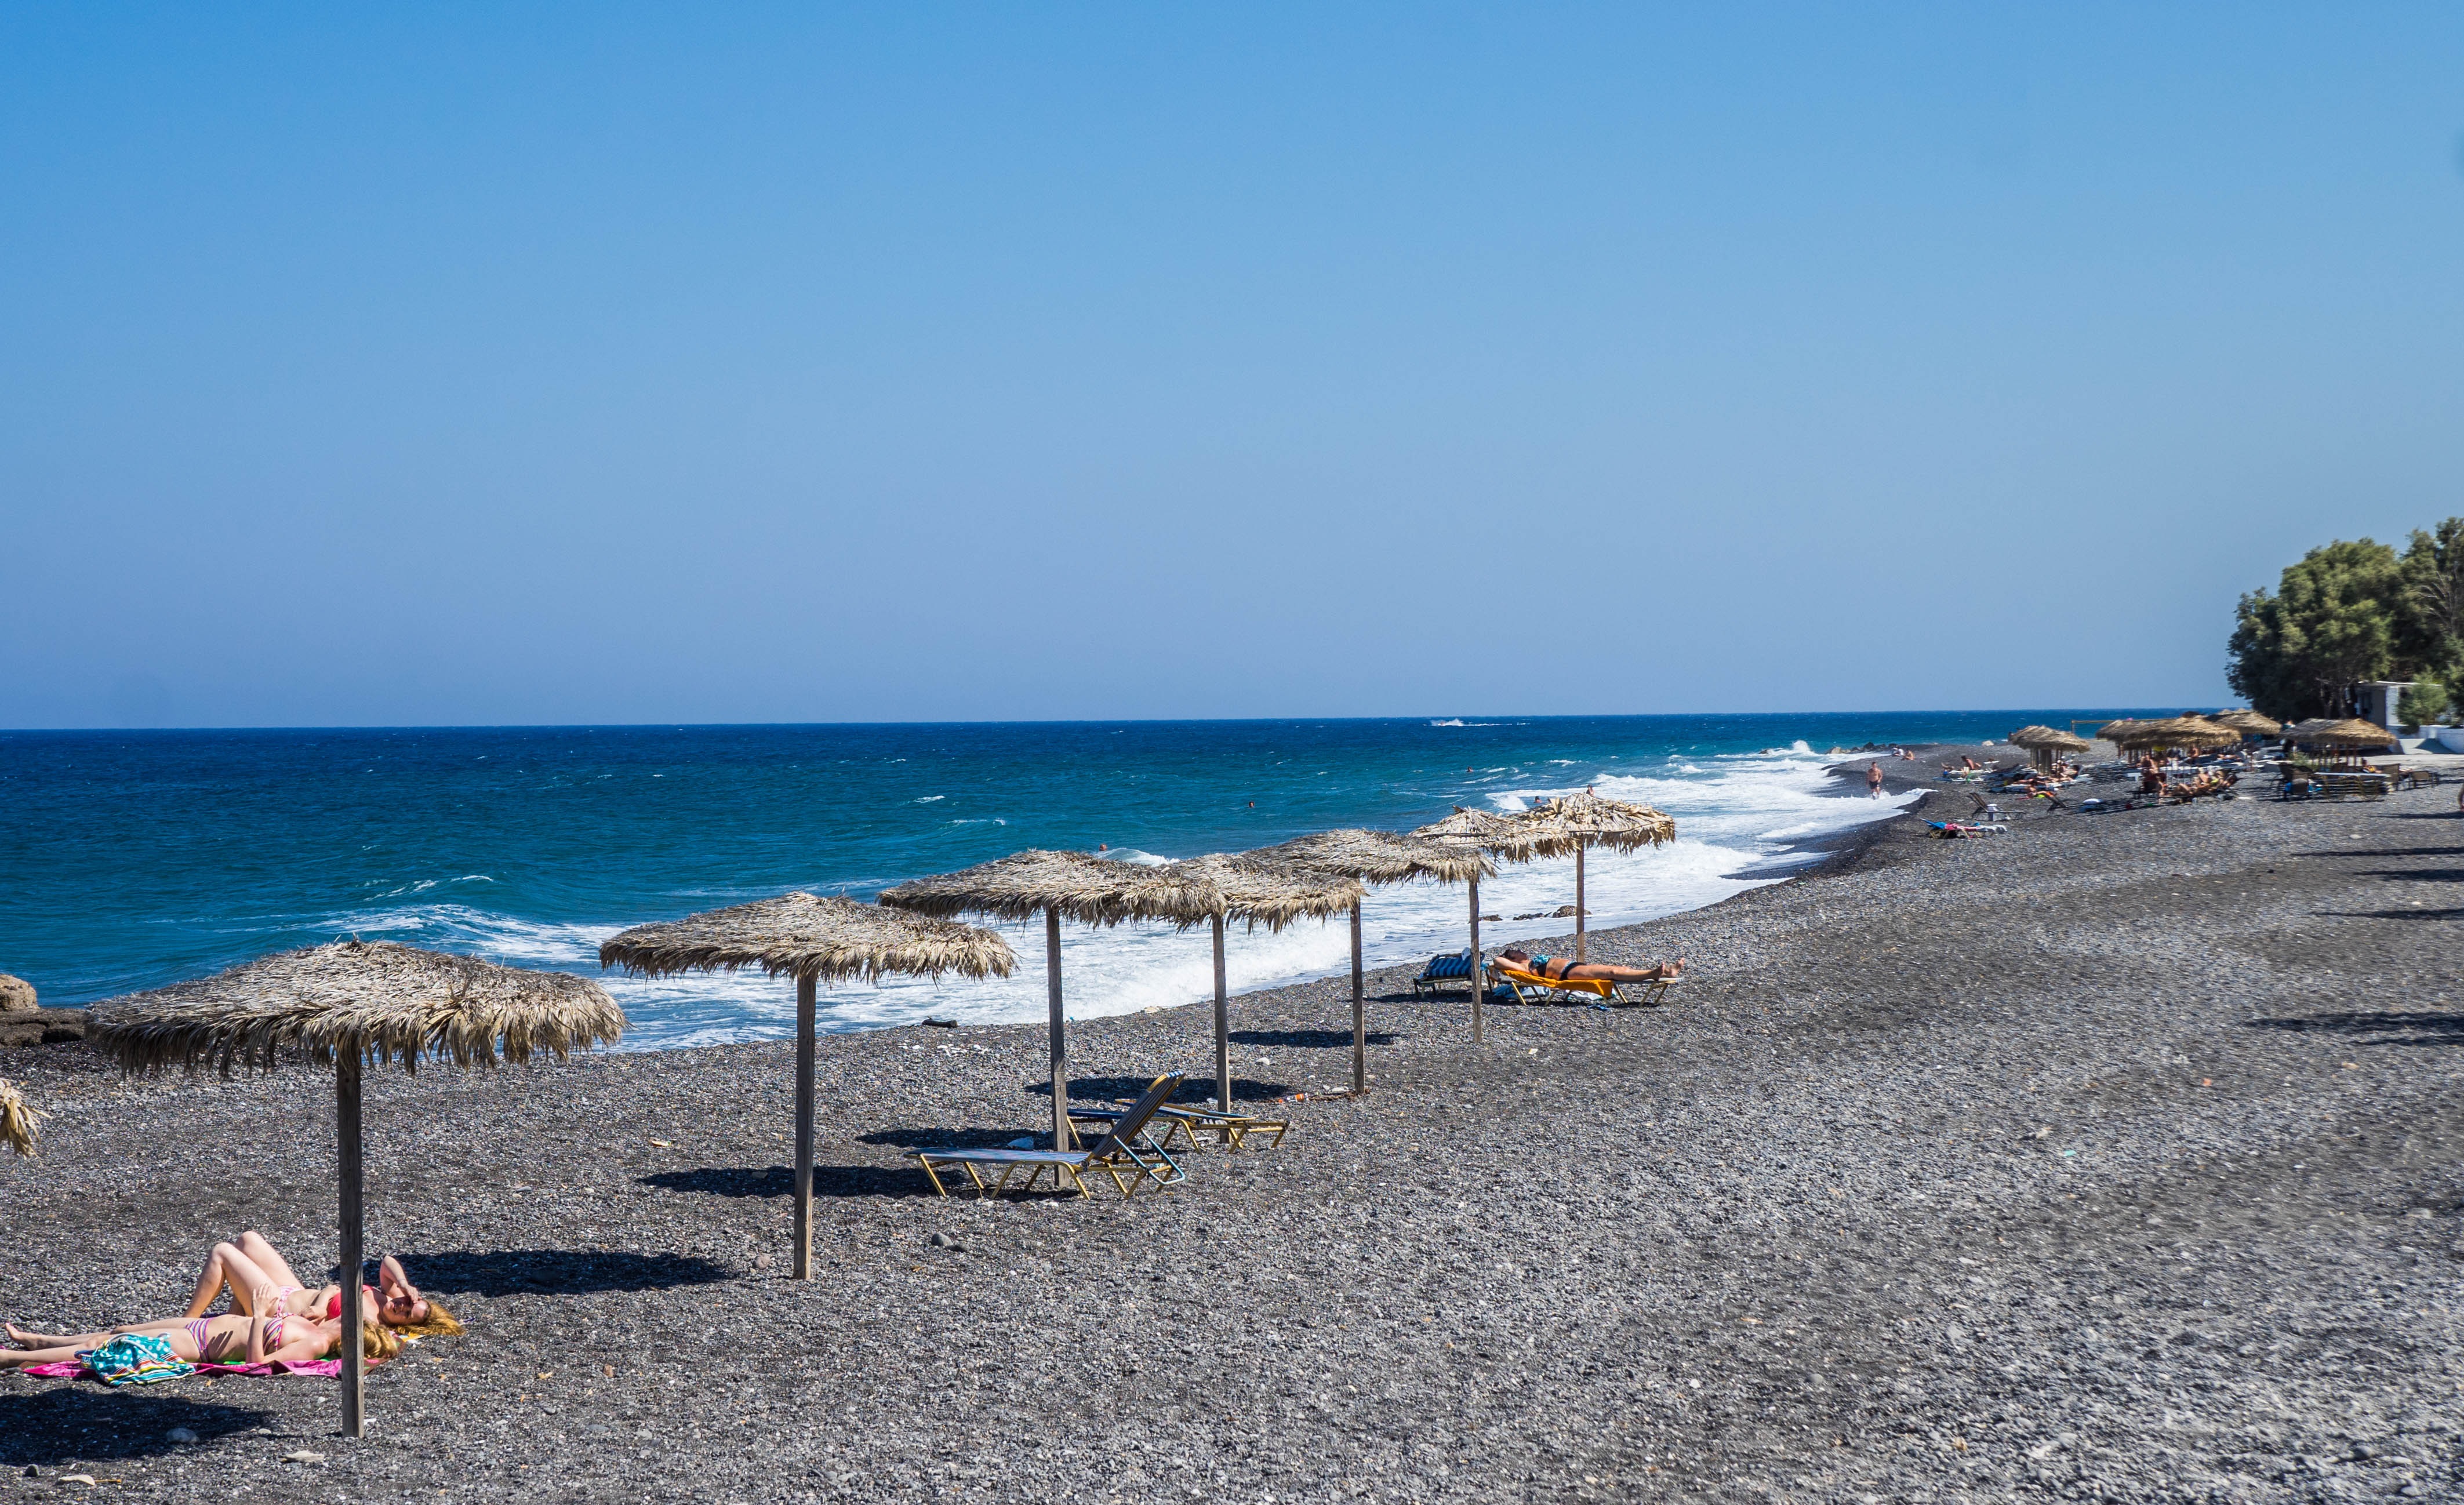
beach, landscape, sea, coast, water, nature, sand, ocean, shore, summer, vacation, travel, europe, cove, mediterranean, pebble, scenery, bay, island, blue, tourism, body of water, outdoors, santorini, greece, cape, aegean, kamari